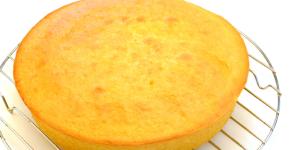
bizcocho tradicional con thermomix